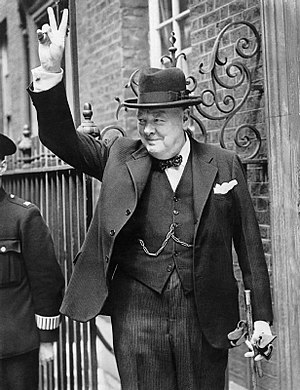
Homburg (hat) / Historie
Winston Churchill i 1943 med homburg.
En homburg er en formel hat i filt, der er karakteriseret ved en enkelt bule ned langs midten af pulden, med en stiv skygge hele vejen rundt. Hatten var især populær i første halvdel af 1900-tallet, men oplevede en renæssance da Al Pacino bar den i filmen The Godfather. Det er en formel hat, der bl.a. kan bæres til smoking.